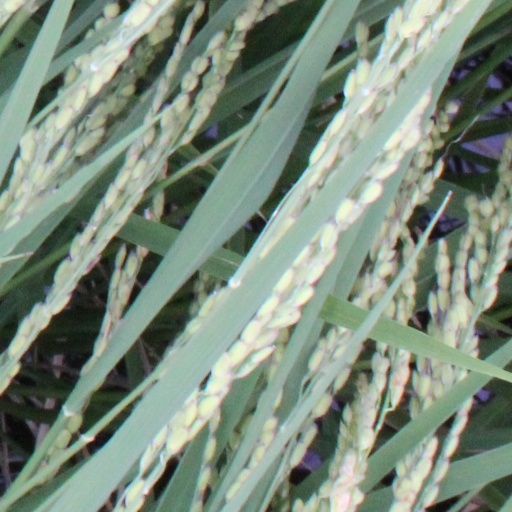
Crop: rice